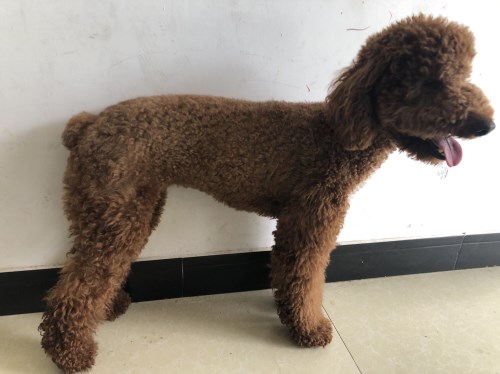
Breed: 316-n000118-standard_poodle